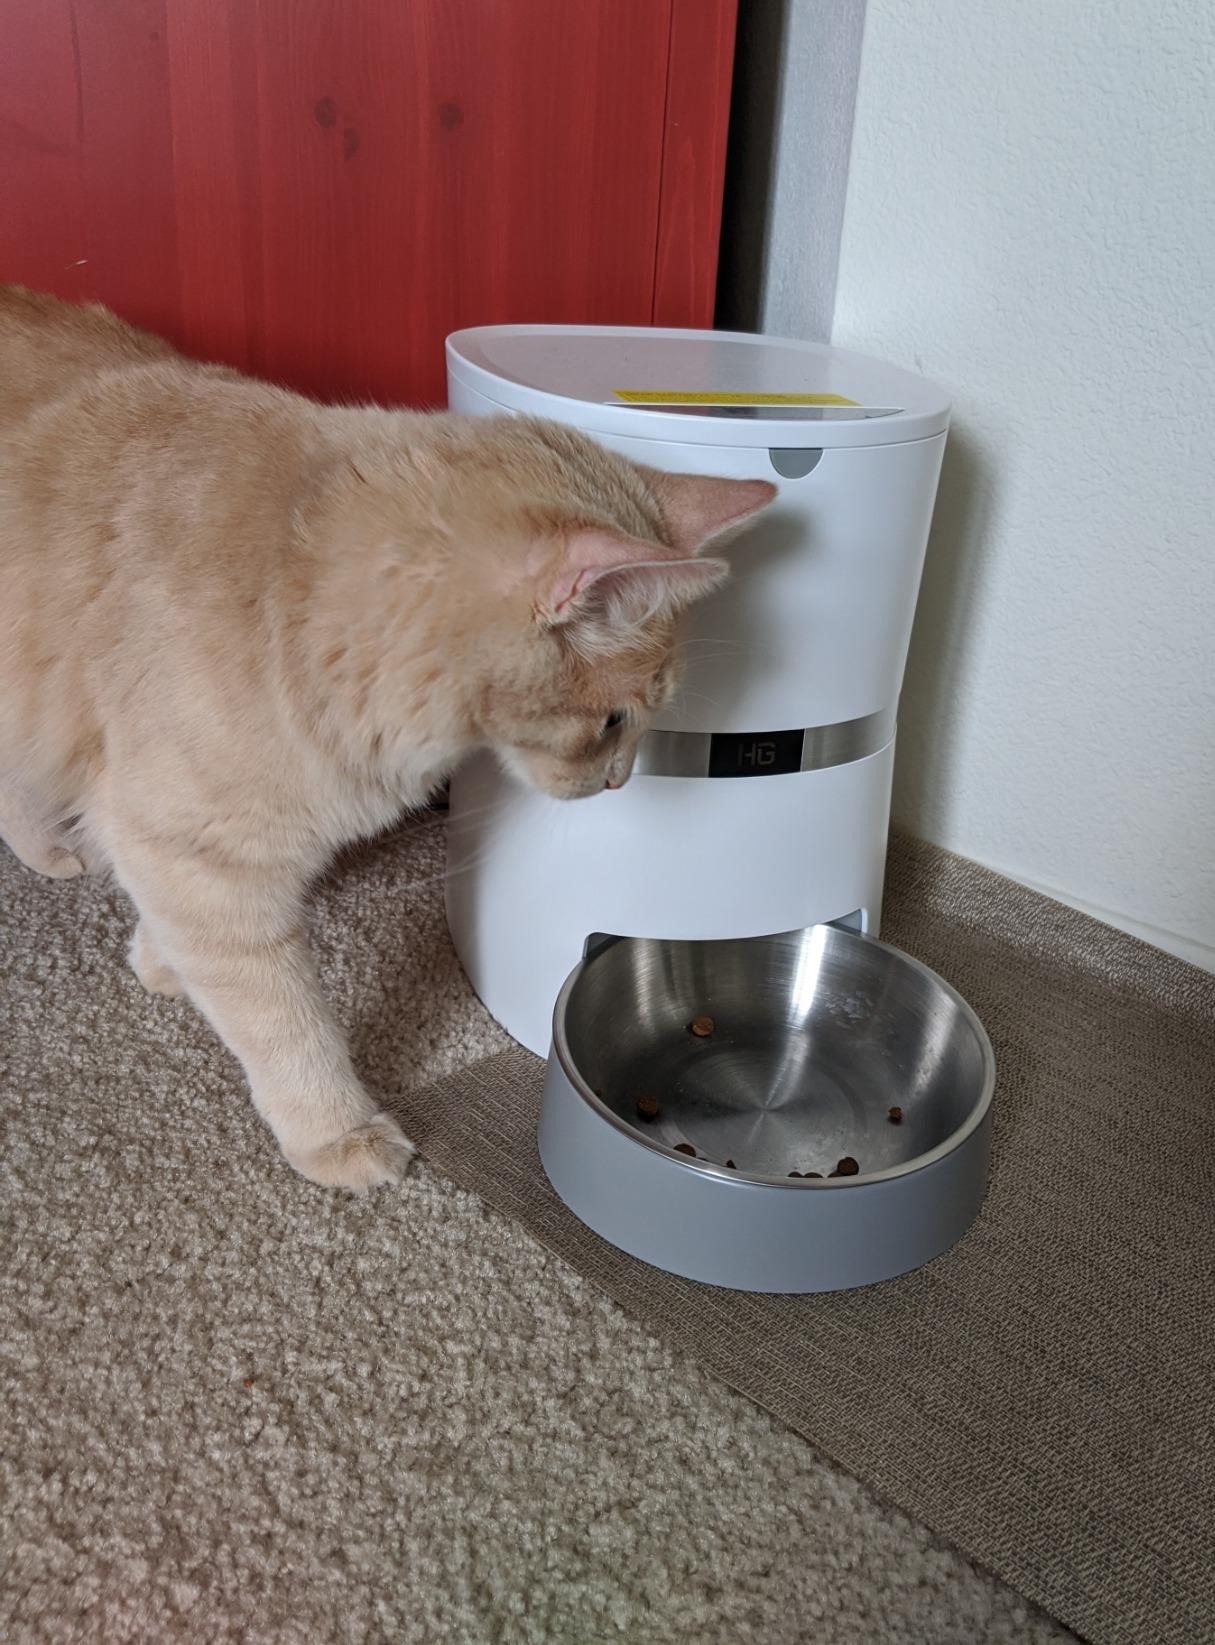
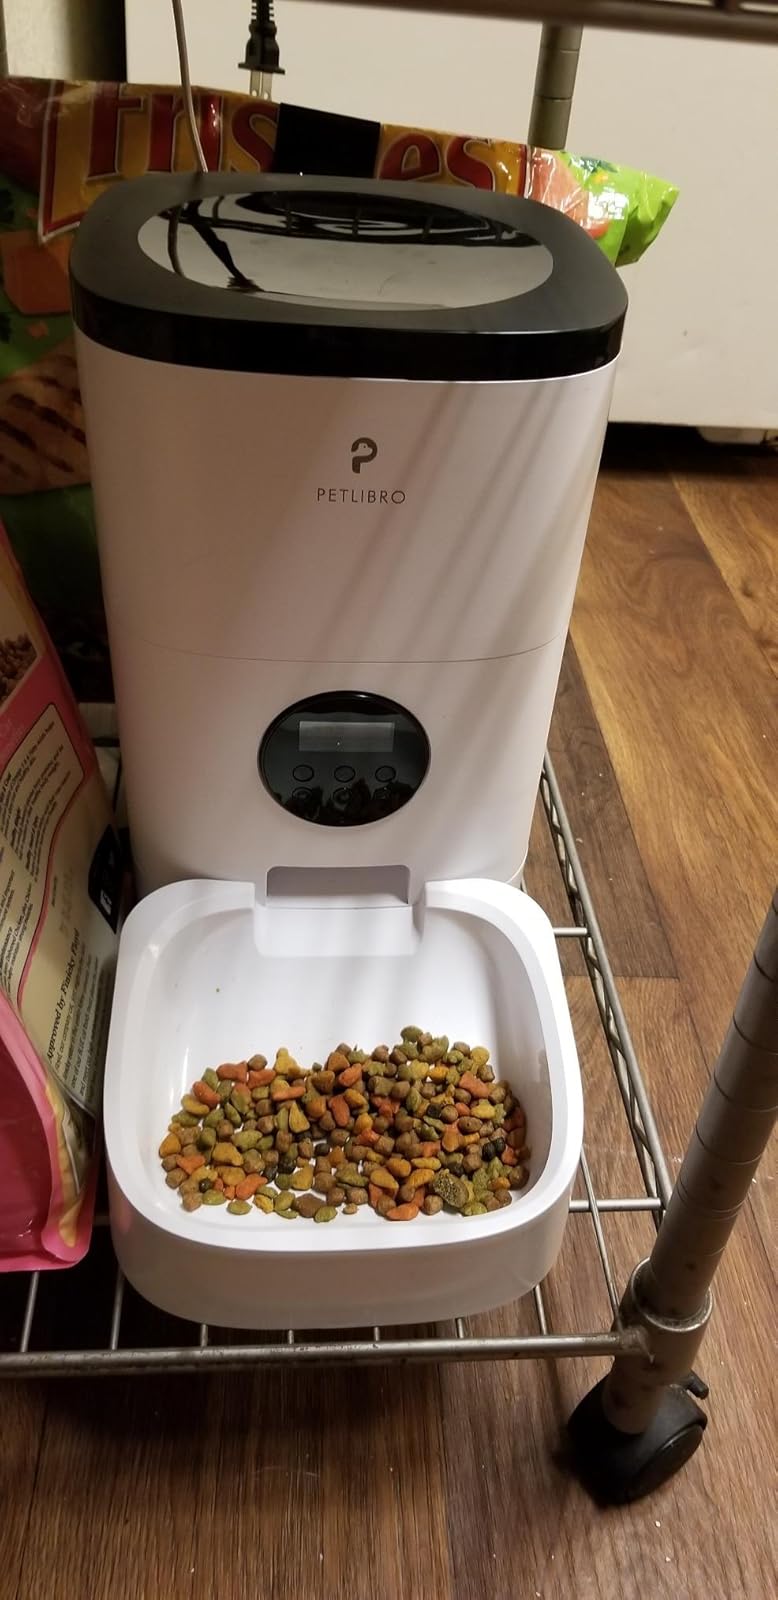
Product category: items_feeder
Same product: no